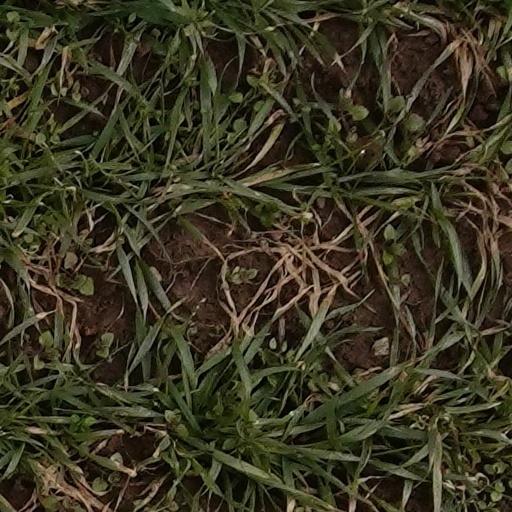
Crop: wheat